Supermarine Spitfire (early Merlin-powered variants)

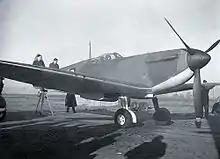
A Spitfire Mk Ia of 602 Squadron in early 1940. A de Havilland 3 blade propeller unit is fitted, along with a "blown" canopy and the laminated bulletproof windscreen and later aerial mast. The brass plate below the external starter plug can be seen on the side engine cowling.

Starting in September 1940, IFF equipment was installed. This weighed about 40 lb (18 kg) and could be identified by wire aerials strung between the tailplane tips and rear fuselage. Although the added weight and the aerials reduced maximum speed by about two mph (three km/h), it allowed the aircraft to be identified as "friendly" on radar: lack of such equipment was a factor leading to the Battle of Barking Creek. At about the same time new VHF T/R Type 1133 radios started replacing the HF TR9 sets. These had first been fitted to Spitfires of 54 and 66 Squadrons in May 1940, but ensuing production delays meant the bulk of Spitfires and Hurricanes were not fitted for another five months. The pilots enjoyed a much clearer reception which was a big advantage with the adoption of Wing formations throughout the RAF in 1941. The new installation meant that the wire running between the aerial mast and rudder could be removed, as could the triangular "prong" on the mast.